Little League Baseball

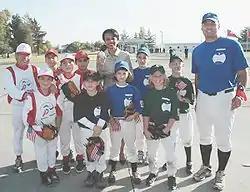
U.S. Secretary of State Condoleezza Rice poses with Little Leaguers from Chile in Santiago

1957: Angel Macias throws a perfect game and Monterrey, Mexico, becomes the first team from outside the United States to win the Little League World Series. (Portrayed in the 2010 film "The Perfect Game".)